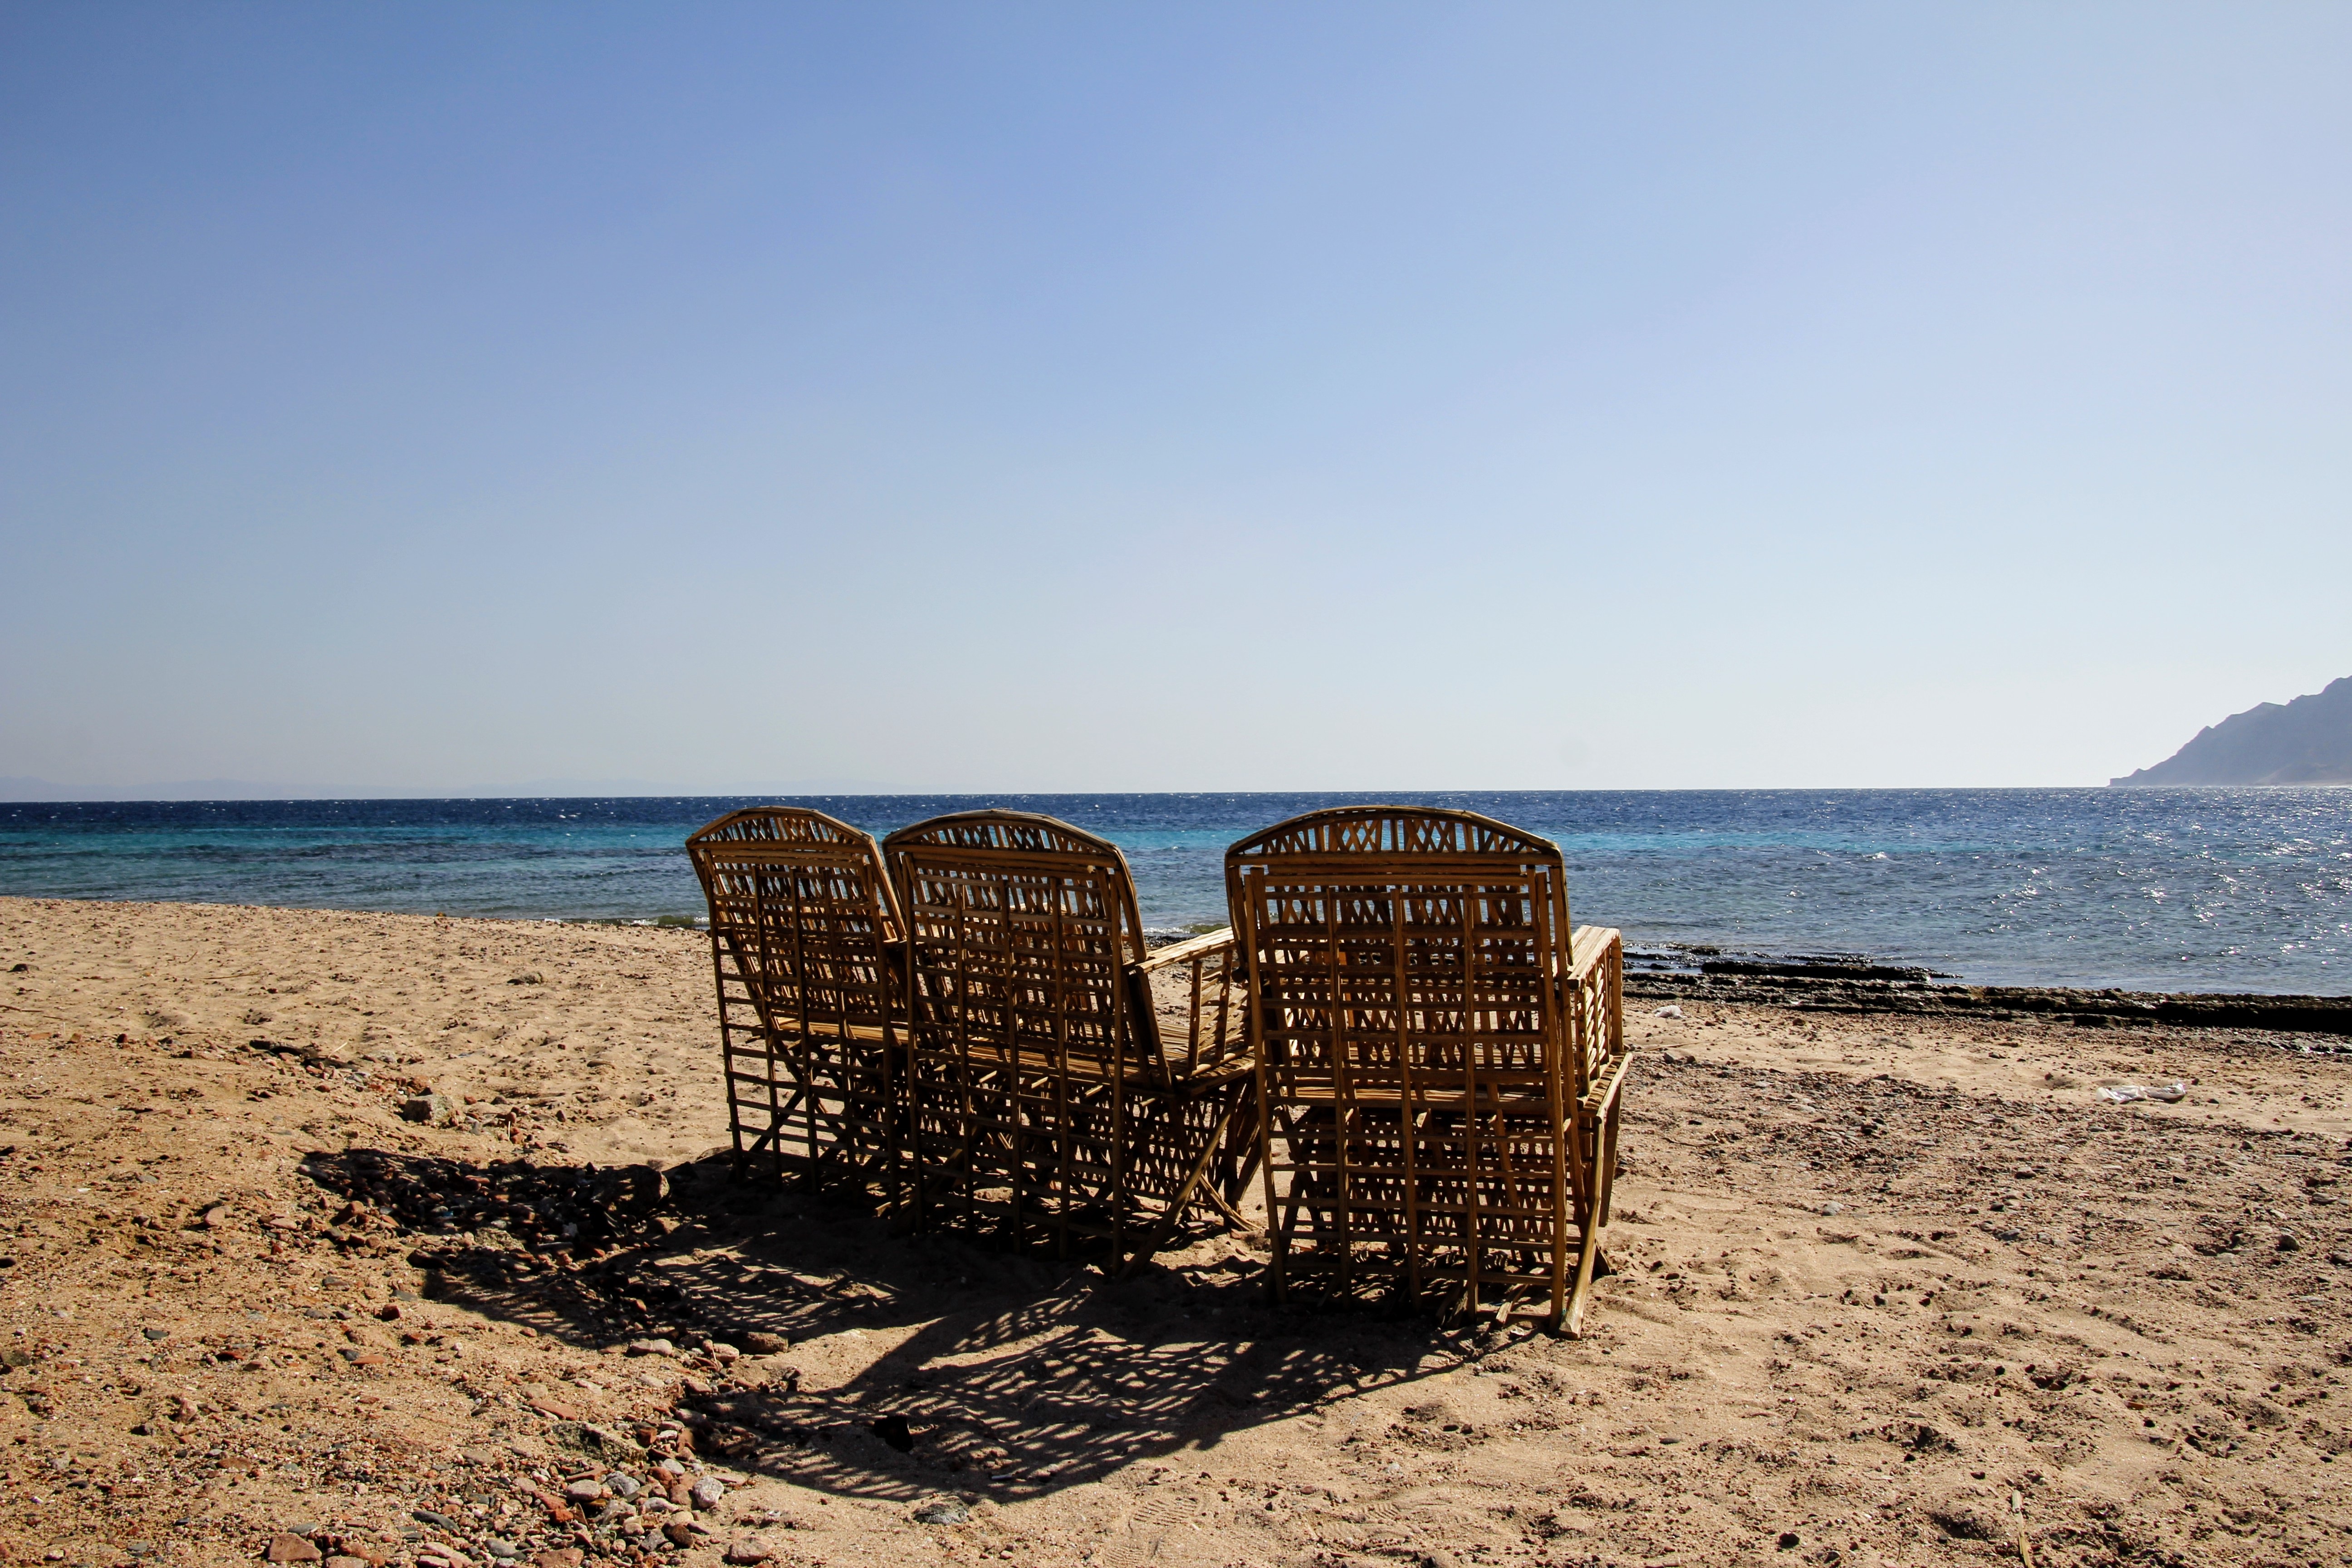
beach, landscape, sea, coast, sand, rock, ocean, horizon, sun, shore, chair, seat, lake, vacation, holiday, bay, rest, material, body of water, sit, chairs, relaxation, outlook, 3, sea view, cape, hand labor, triplets, wicker furniture